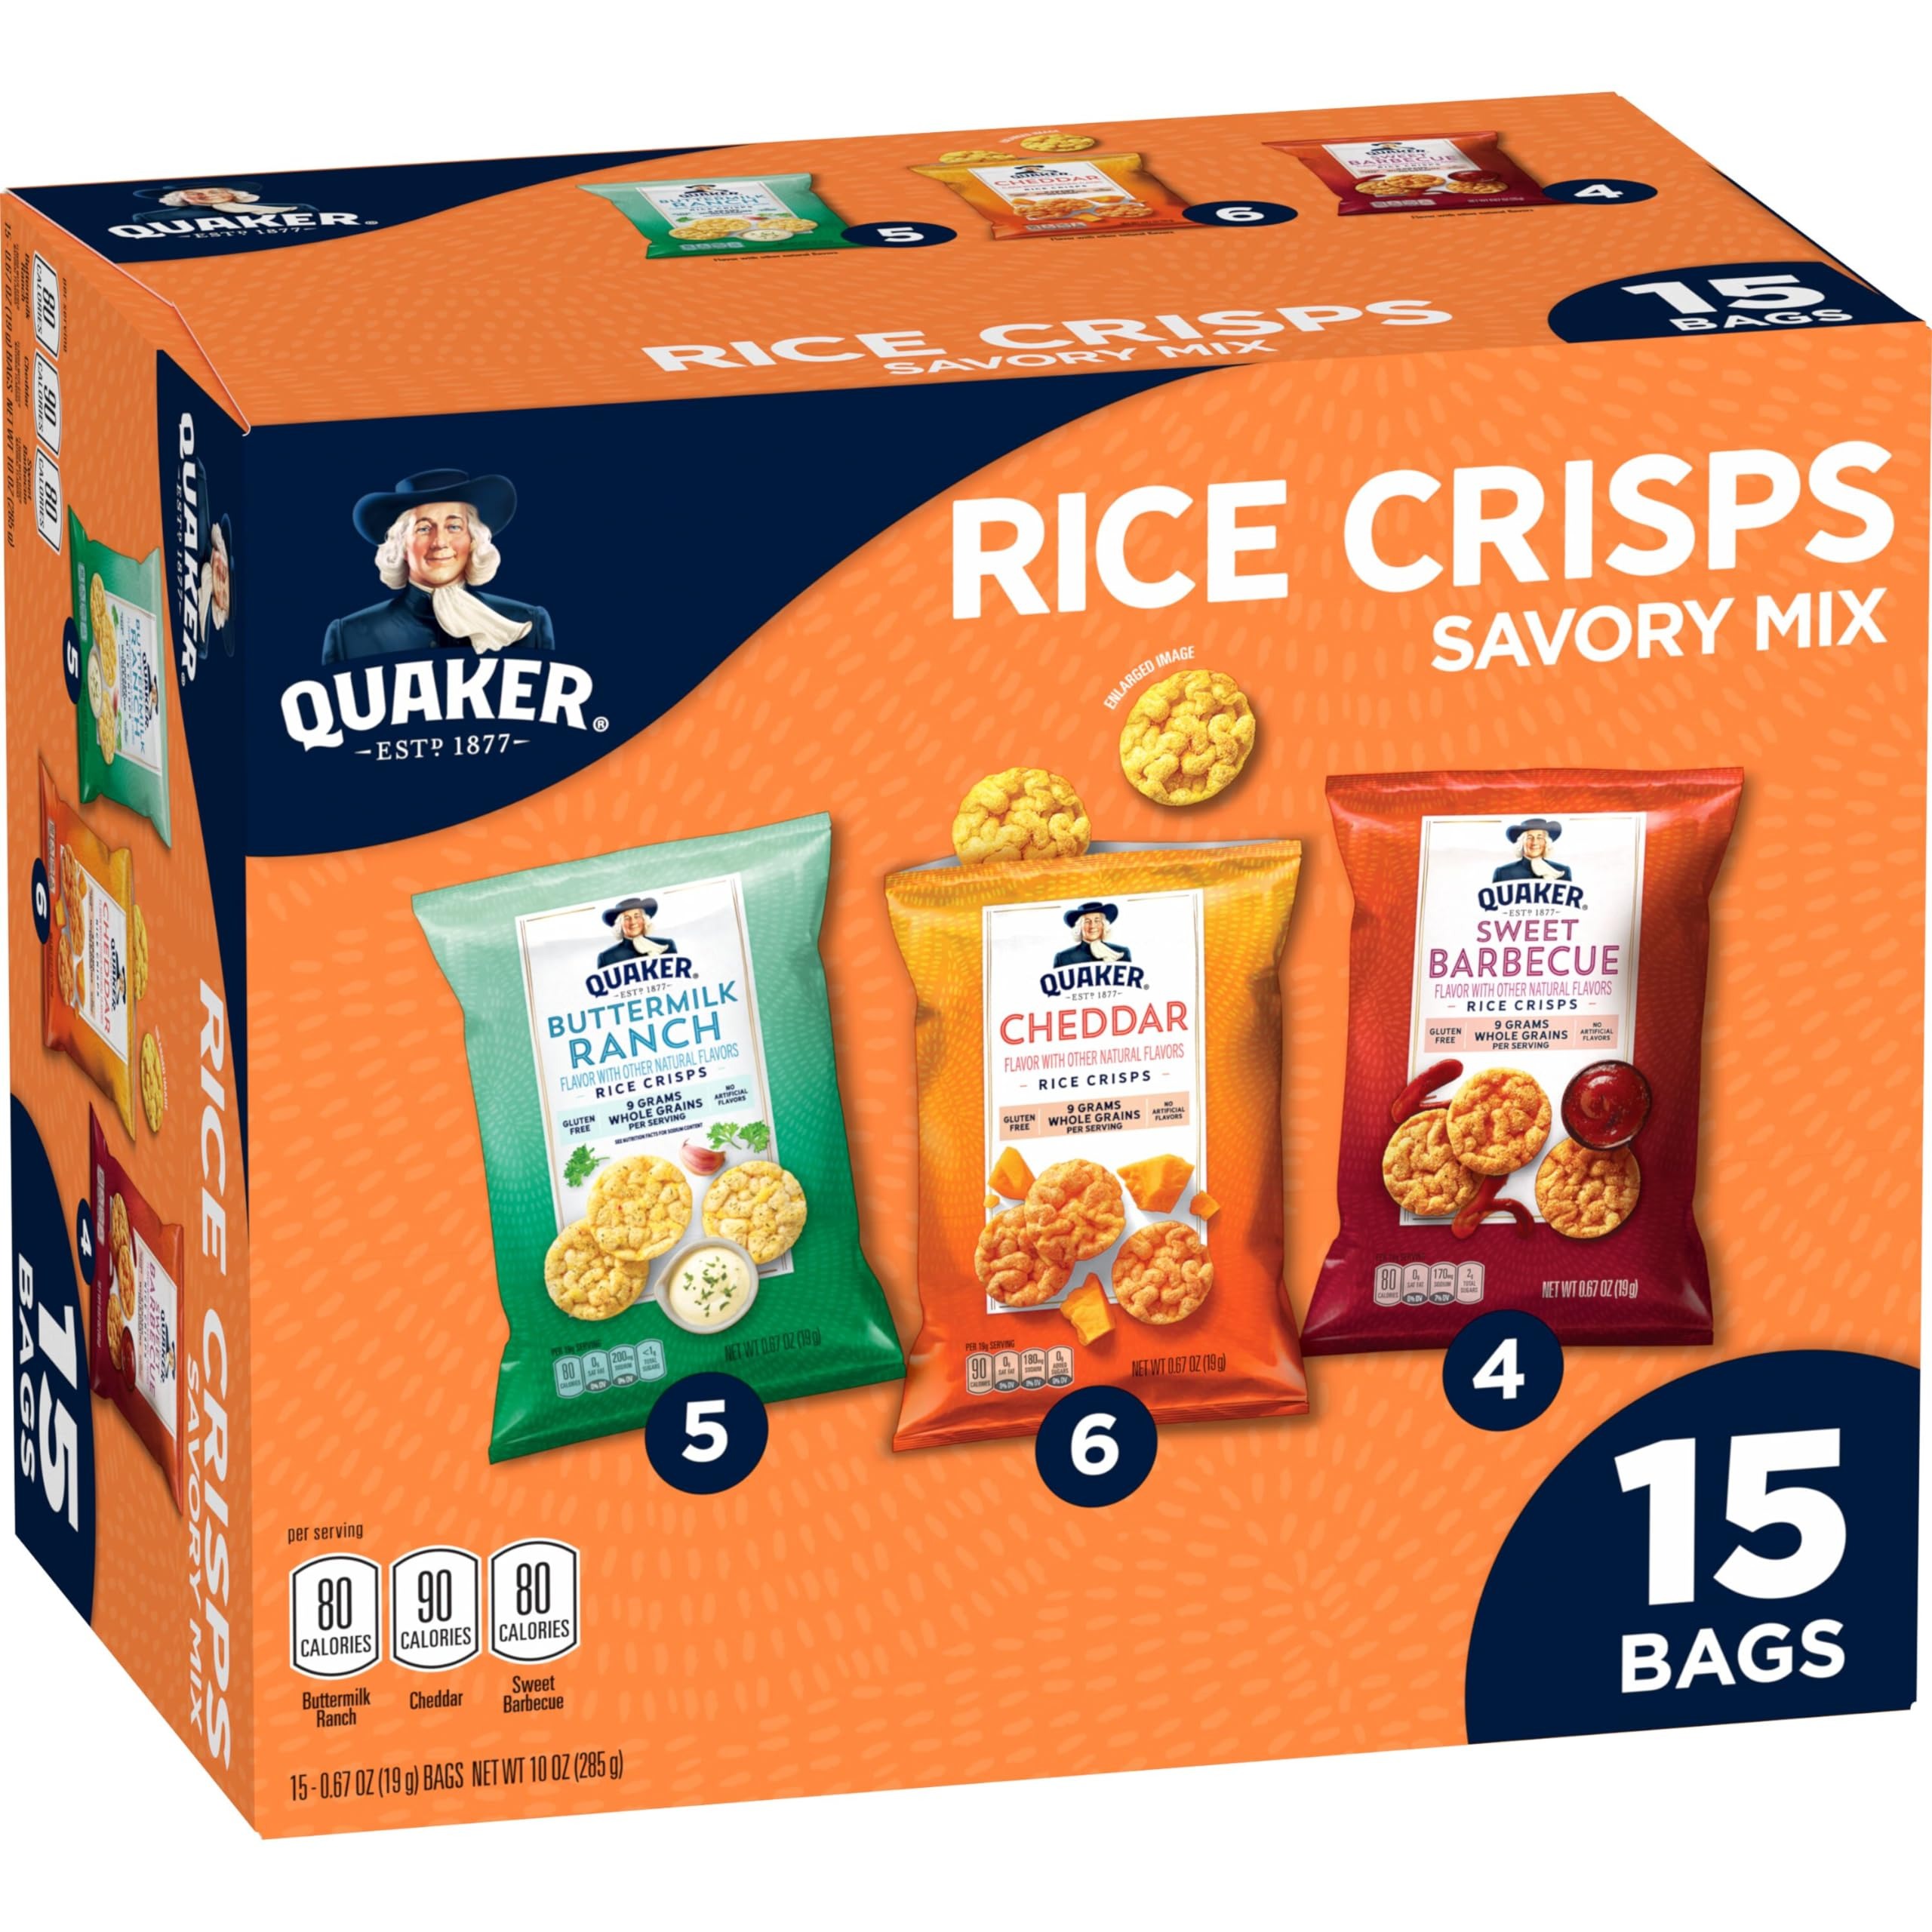
Item Name: Quaker Rice Crisps, 4 Flavor Savory Mix, 15 count
Bullet Point 1: Quaker Rice Crisps Savory Mix includes (5) Buttermilk Ranch, (6) Cheddar and (4) Sweet Barbecue flavors
Bullet Point 2: Popped, Never fried
Bullet Point 3: Made with corn and whole grain brown rice
Value: 10.05
Unit: Ounce

Price: 11.49